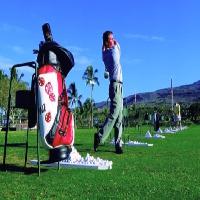
Weather: sun or clear